Armenians in Egypt

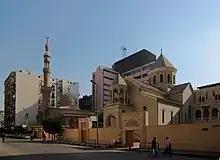
The Annunciation Cathedral, Cairo

Armenian Egyptians are divided into Armenian Apostolic (known also as Orthodox or at times Gregorian) belonging to the Armenian Apostolic Church and Armenian Catholic communities belonging to the Armenian Catholic Church. There are also some Egyptian Armenians who are members of Armenian Evangelical churches.